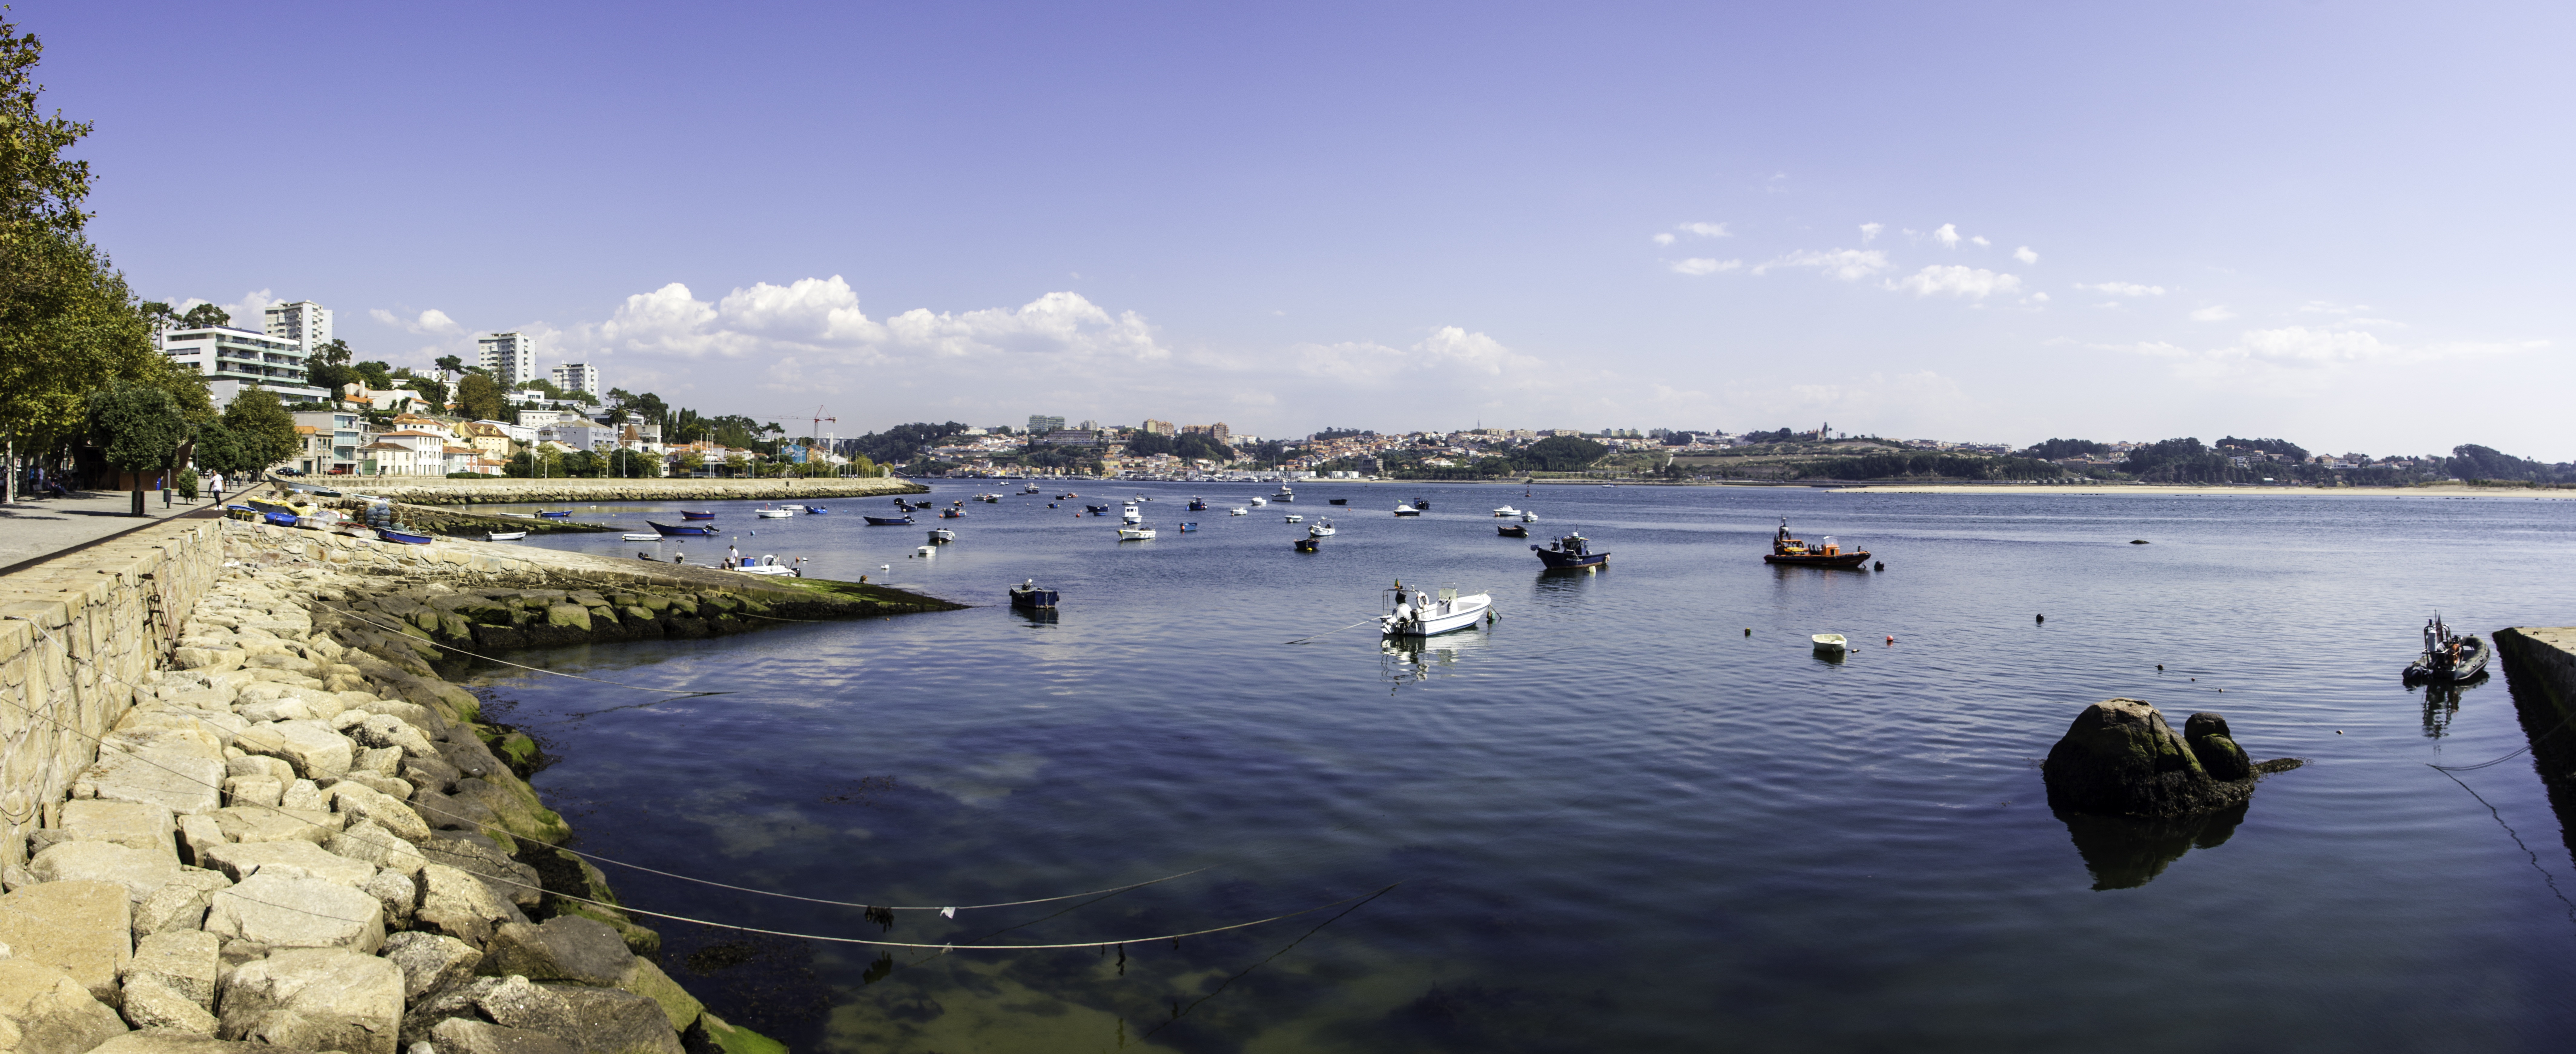
beach, sea, coast, water, shore, lake, travel, europe, reflection, bay, reservoir, body of water, portugal, porto